Nationality Rooms

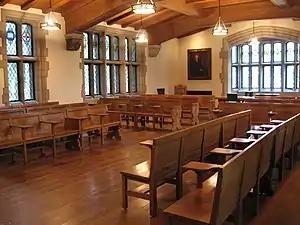
The English Classroom

The English Classroom is designed in the Tudor-Gothic style after the House of Commons that was rebuilt by Sir Charles Barry following the fire of 1834. The English Classroom is the largest of the Nationality Rooms and incorporates several original items given as gifts from the British Government from the damaged House of Commons, whose Chamber was completely destroyed, following its bombing by the Luftwaffe in 1941, including the stone fireplace, hearth tiles, linenfold oak paneling, entrance doorframe, lintel, and corbels. The fireplace is from the Commons' "Aye Lobby", so named because members walk through it to vote "yes" to a bill, and is marked with the initials V.R. for Victoria Regina. The cast-iron fireback and andirons commemorate the defeat of the Spanish Armada in 1588 and an inscription above the fireplace is from Shakespeare's "King Richard II" and uses lettering adapted from the letter tiles originally designed for medieval paving by the Monks of Chertsey Abbey in Surrey. The inscription reads: "Set in the silver sea...this blessed plot, this earth, this realm, this England." Above the doorway hangs a royal coat of arms made in 1688 during the reign of King James II. The linenfold paneling itself arrived at the university still having a blackened coat from the bombing. Under the ceiling trusses are four carved limestone corbels from the House of Commons that are carved with a Tudor rose. Two corbels remain uncarved to emphasize the original carved corbels. The window frames, set in limestone, are characteristic of the Tudor period, and contain old imported glass, seeded and tinted, and encased in small, diamond-shaped leaded frames. Stained-glass window medallions depict the coats of arms of English towns and cities, literary and political figures, scholars of the Universities of Cambridge and Oxford, and the Houses of Lords and Commons. Portraits of University of Pittsburgh alumnus and former Ambassador to the Court of St. James's, Andrew Mellon, and the former Earl of Chatham, William Pitt, after whom the city was named, flank the stained glass windows in the rear bay. A brick from 10 Downing Street serves as the room's cornerstone. The white oak floor is fitted together with wooden peg dowels. Tudor-Gothic oak benches resemble the old House of Commons benches and are similarly arranged. Two English oak tables with melon-shaped legs stand before the bay. Two House of Commons Library chairs upholstered in green leather and bearing the official gold crest featuring the portcullis and crown were a gift of Lord Alfred Bossom and were rebuilt using wood from actual chairs in the bombed House of Commons.